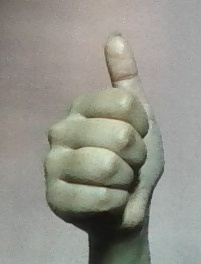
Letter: aleff